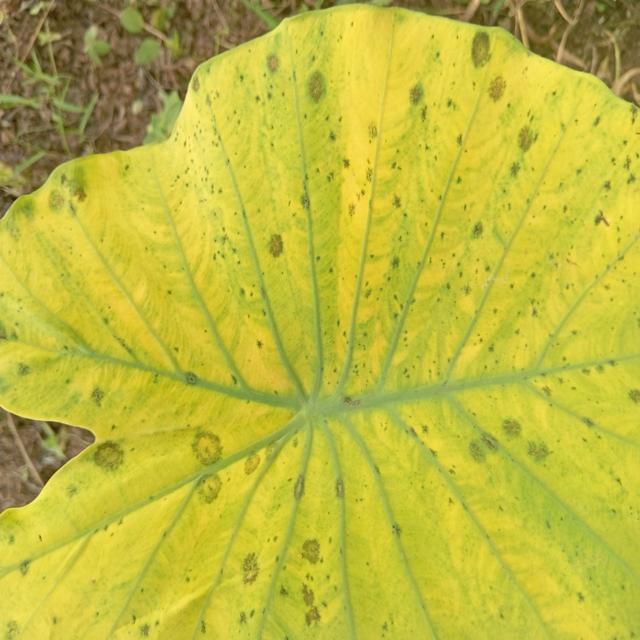
Label: Early_Blight